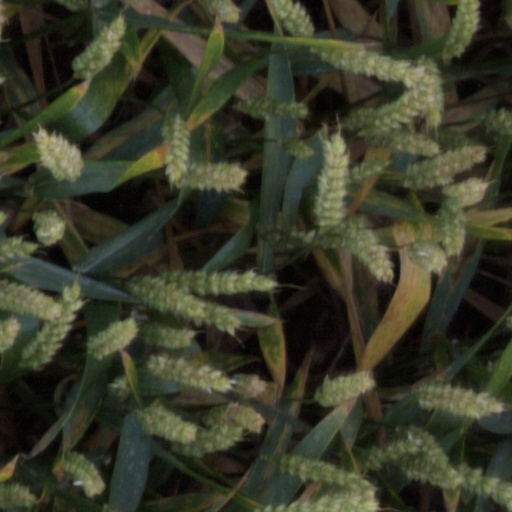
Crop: wheat